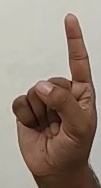
ASL sign: 1